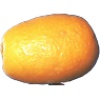
Label: Kumquats 1